Ammanford Town Hall

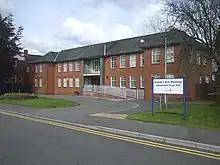
The building in August 2009

Ammanford Town Hall is a municipal building located on Iscennen Street in Ammanford in Carmarthenshire in Wales. The structure is currently used as the offices and meeting place of Ammanford Town Council.